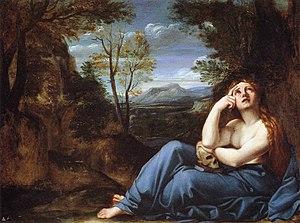
1598 est une année commune commençant un jeudi.